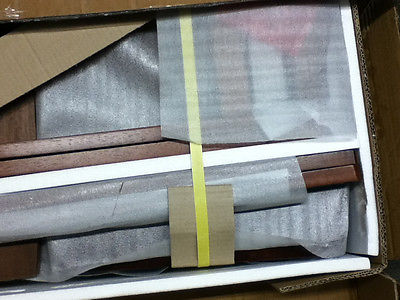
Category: table